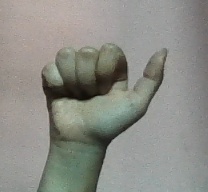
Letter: dhad